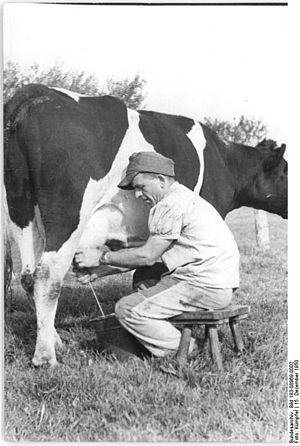
Malkestol
Malkende bonde på firbenet malkestol
En malkestol eller en malkeskammel er en lille stol, der som regel 3-benet men den findes også i firbenede og etbenede udgaver. Den blev især benyttet af malkepiger, til at sidde på under malkningen af køer. Fordelen ved alene at benytte tre- og etbenede malkestole er, at sådanne stole er nemmere at benytte på ujævne underlag.